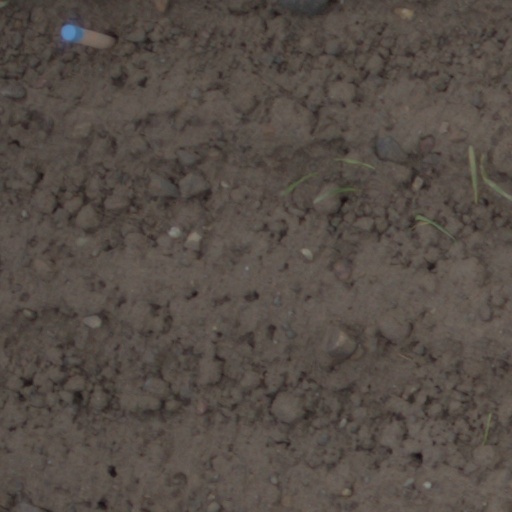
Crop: wheat